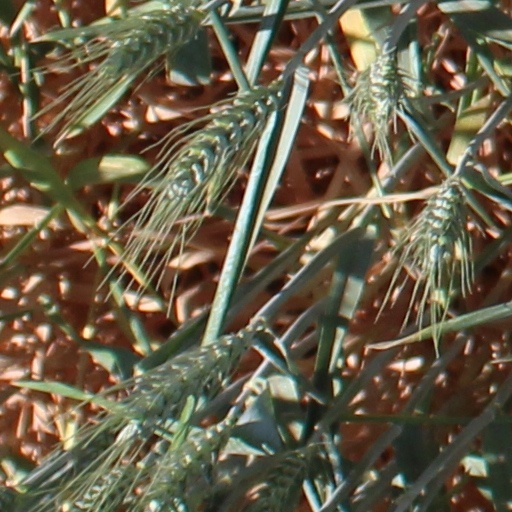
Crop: wheat